Women's World Chess Championship 2017

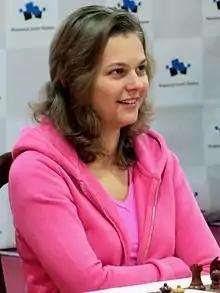
Muzychuk reached the final without playing a single tie-break.

The final was the only match of the tournament which consisted of four classical games. Those were played on consecutive days with a rest-day between the semi-final tie-breaks and match 1. Eventual tie-breaks were played on 3 March 2017, in the same manner as the whole tournament. Two rapid games of 25+10 (i.e. 25 minutes for the whole game plus a 10-second increment), the two rapid games of 10+10, two blitz games of 5+3 and an armageddon decider.